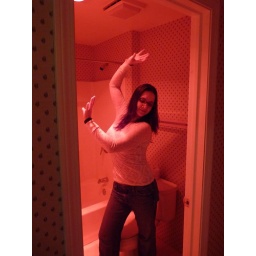
Alexis dubbed the red heating lamp in our hotel room bathroom the &amp;quot;murder lamp.&amp;quot;